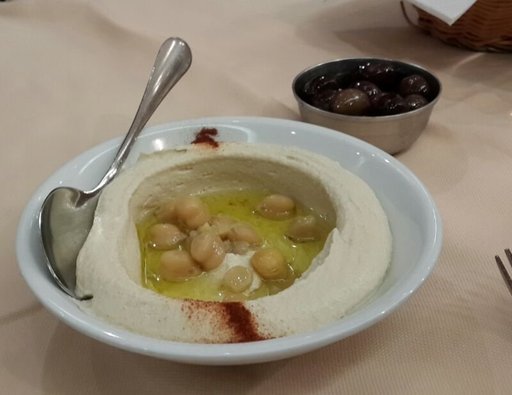
Label: hummus